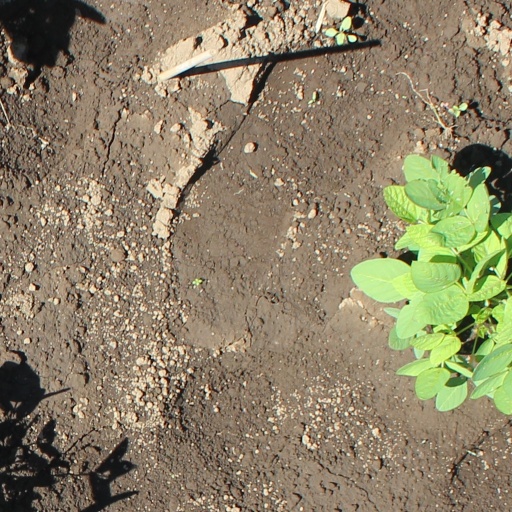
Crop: soybean